Cuttlefish

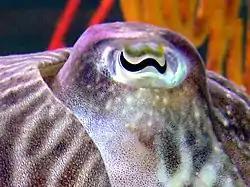
The characteristic W-shape of the cuttlefish eye

The species listed above with an asterisk (*) are questionable and need further study to determine if they are a valid species or a synonym. The question mark (?) indicates questionable placement within the genus.